Ducasse de Mons

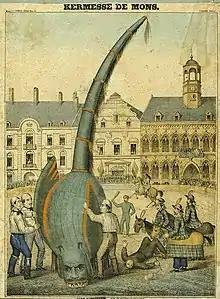
19th-century engraving showing the combat of Saint George and the dragon

The tradition continued during the 19th and 20th centuries with more or less success. It was around 1930, under the impetus of Canon Edmond Puissant, that the procession regained its vigour, thanks to the creation of new groups and a renewal of costumes. Between 1973 and the 2000s, the game was reviewed and structured in the sense of diegesis (a style of fictional storytelling) by Georges Raepers, lawyer at the Bar Association of Mons. The celebrations were not held during World War I and World War II, as well as in 2020 and 2021 due to the COVID-19 pandemic in Belgium.